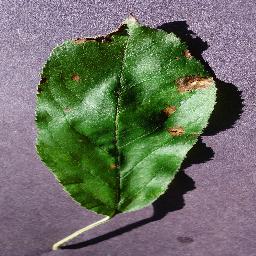
Label: Apple___Black_rot